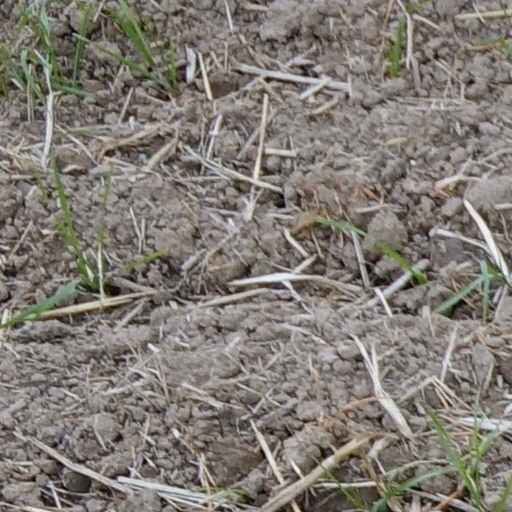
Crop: wheat